Animal (Kesha album)

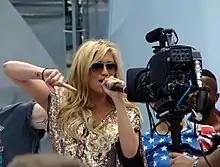
Kesha at 2010 MuchMusic Video Awards soundcheck on June 20, 2010

RCA noticed Kesha's strong following on social media when negotiating her contract and thus relied on viral marketing to build a following for her debut single, "Tik Tok" offering it for free a month before releasing it for digital download. "Tik Tok" was released for digital download in August 2009 and reached number one on iTunes in New Zealand without radio airplay. Radio stations soon began expressing interest in the song, but RCA/Jive Label Group chairman/CEO Barry Weiss decided to delay its shipping to radio by a month, to October, to let the song continue to build viral support digitally and good word of mouth. While "Tik Toks airplay was not stellar right out of the gates, it soon gained enough momentum to give RCA the go ahead to release "Animal" in January 2010. Finance executives had pushed for a Christmas release to capitalize on the usual strong sales during that time period, but Weiss thought that the album would be lost in the shuffle among the many other releases released at that time. "Animal" was released in Denmark, Italy and Philippines on New Year, January 1, 2010. It was released in North America and Spain four days later.